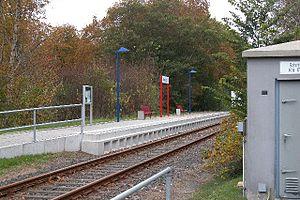
Süderlügum est une municipalité allemande située dans le land du Schleswig-Holstein et dans l'arrondissement de Frise-du-Nord. En 2015, sa population est de 2 300 habitants.